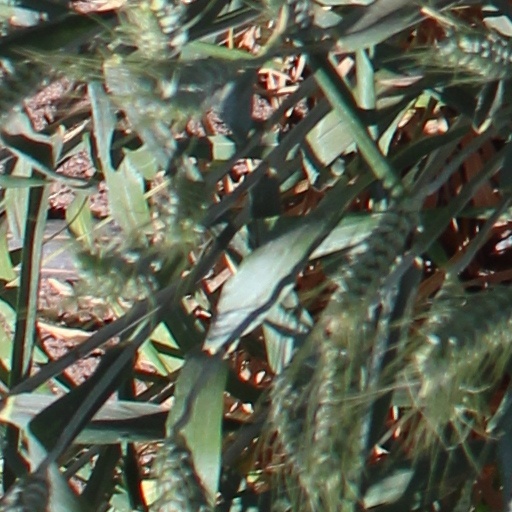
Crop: wheat